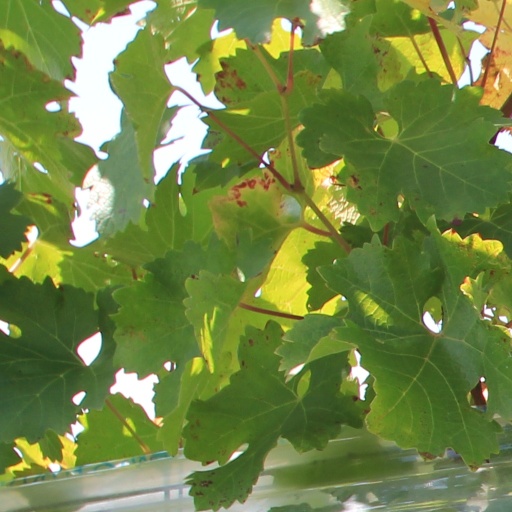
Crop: grape